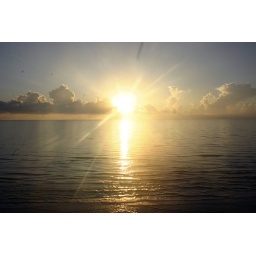
Brilliant sunset shining through the clouds over the ocean at South Padre Island, Texas